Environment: real
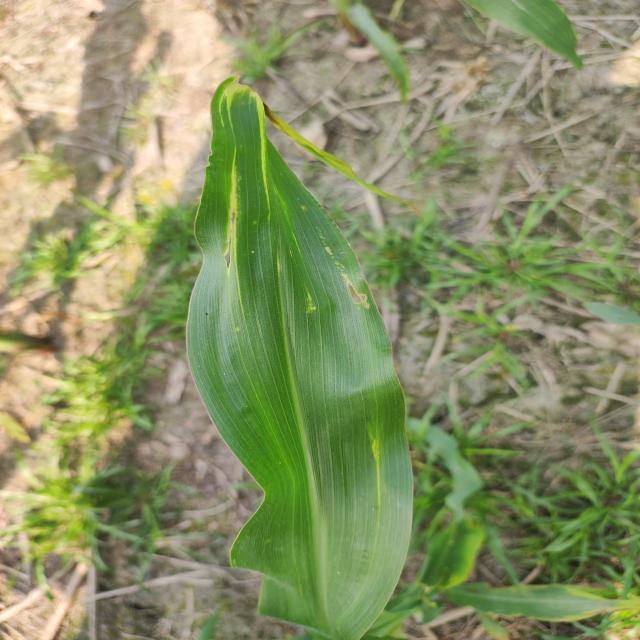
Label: fall_armyworm